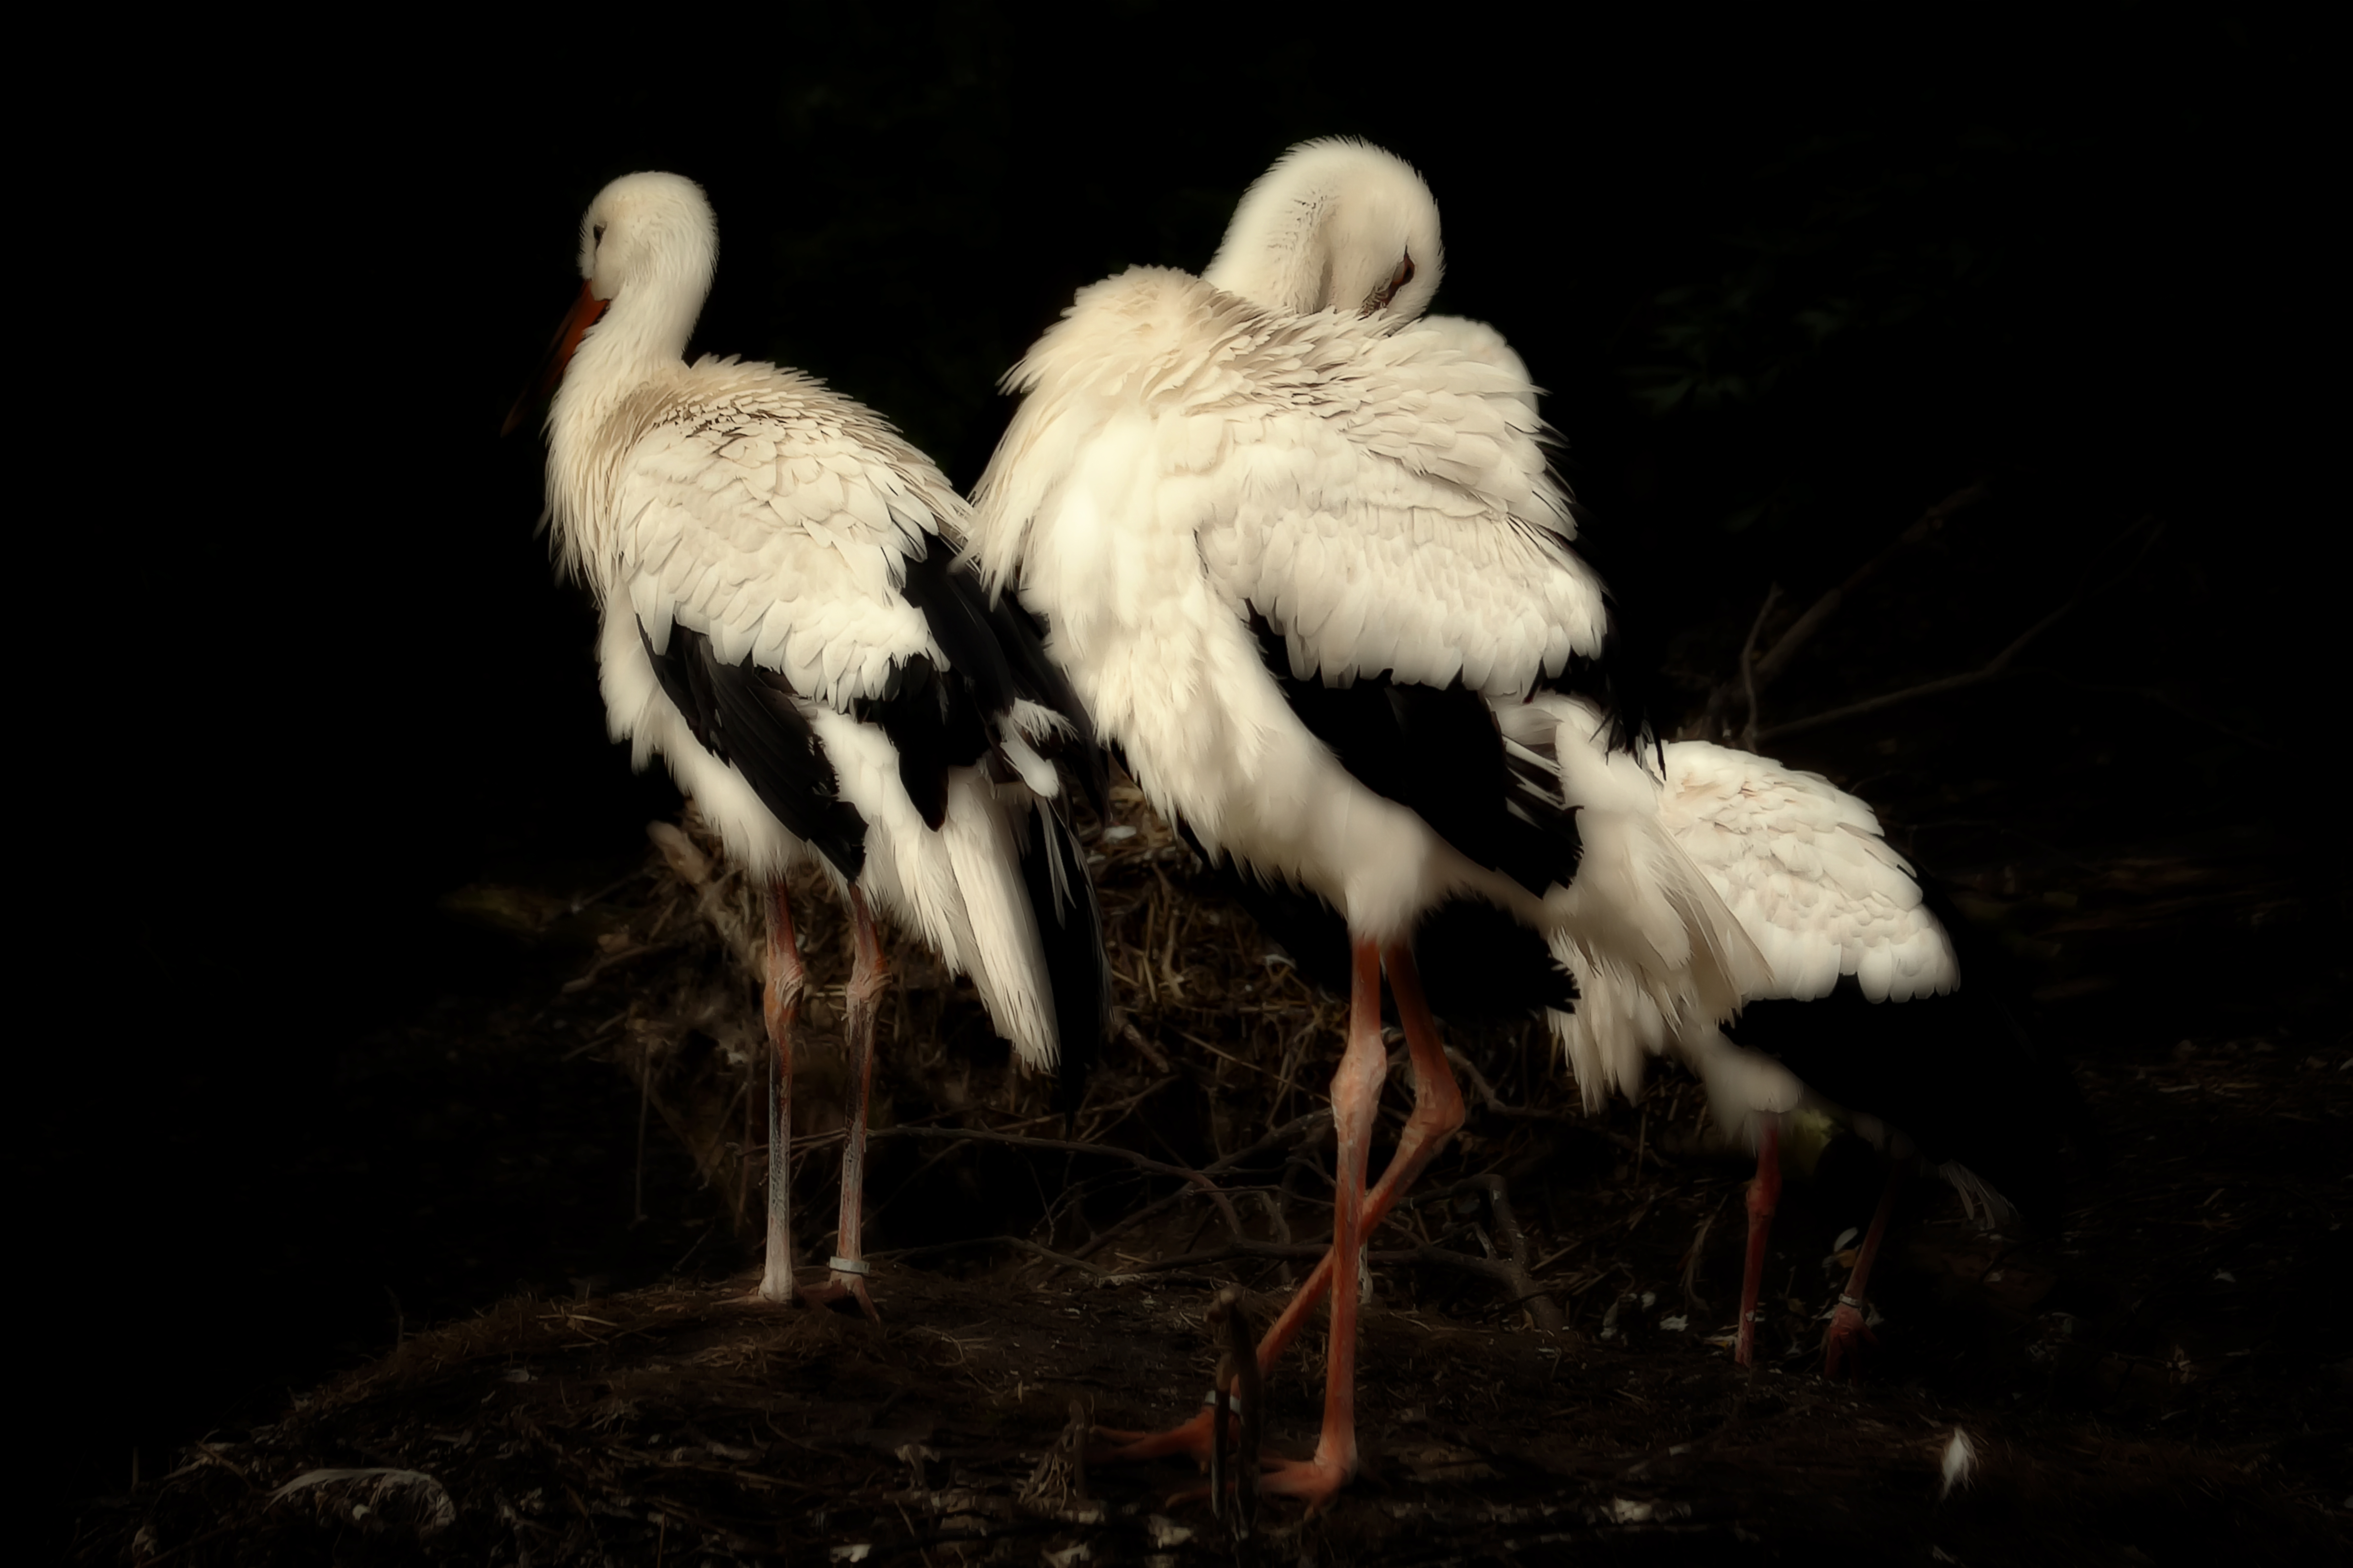
nature, bird, wing, black and white, wildlife, beak, monochrome, feather, fauna, stork, birds, stand, animals, vertebrate, elegant, bill, salem, pride, animal portrait, white stork, storks, rattle stork, storchennest, large beak, ciconiiformes